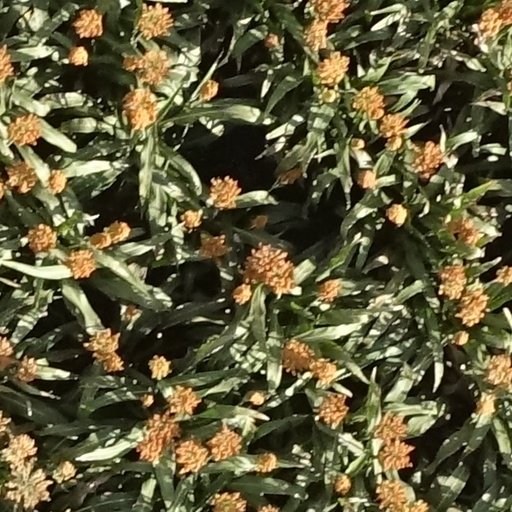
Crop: sorghum